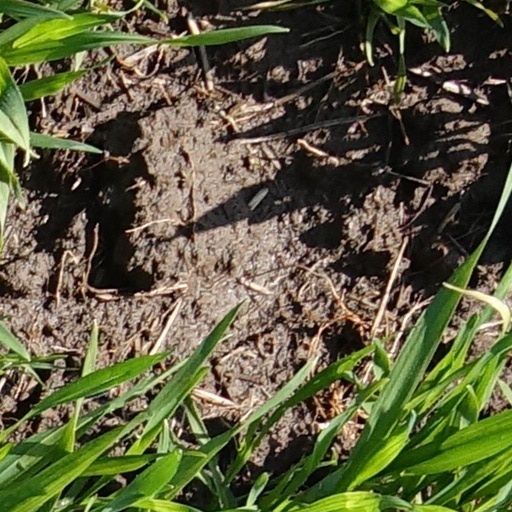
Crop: wheat